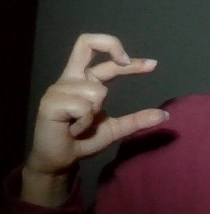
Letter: thal